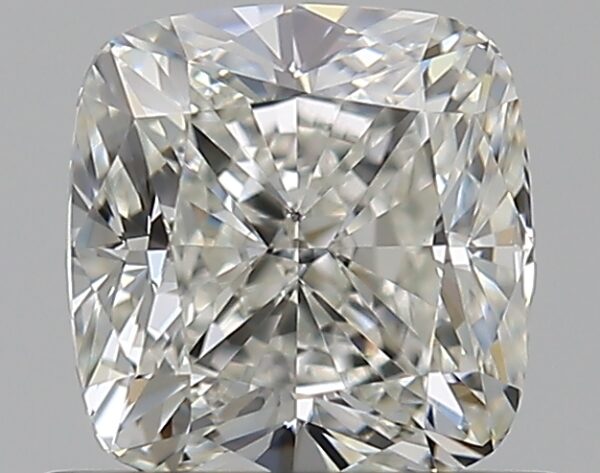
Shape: cushion
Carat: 0.7
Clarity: VS2
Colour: I
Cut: GD
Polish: EX
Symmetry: VG
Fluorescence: N
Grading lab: GIA
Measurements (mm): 4.9 x 4.7 x 3.45